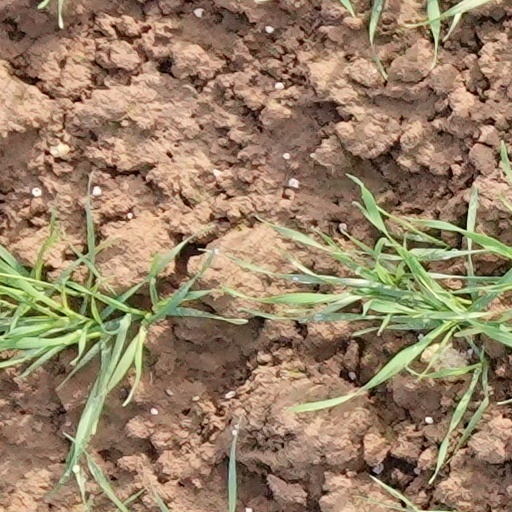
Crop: wheat